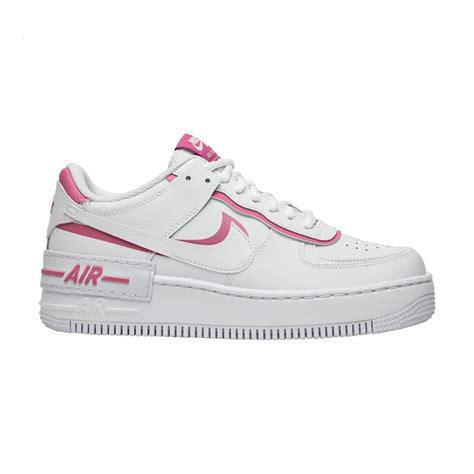
Brand: Nike
Model: Air Force 1 Shadow